M. P. Moller

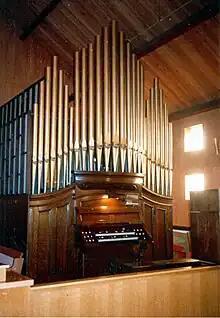
Opus 515 (1904): First Christian Church (Albany, Oregon)

Möller's earliest instruments were built by industry supply houses under contract, using tracker action to link the organ console to the pipe chests by mechanical means. By 1902 tubular-pneumatic action had been developed and was being used. By 1919 the company had developed its own version of electro-pneumatic action, referred to as pitman action. Möller thought that anybody who wanted a pipe organ should be able to get one. So, the company built many "Portable" (3 ranks of pipes) and "Artiste" instruments (3 to 9 ranks), smaller mass-produced organs which incorporated standard specifications with fewer sets of pipes. Möller organs can be found in churches, synagogues, concert halls, educational institutions, funeral homes, hospital chapels, movie theaters, municipal auditoriums, restaurants, private residences, and social service organizations.